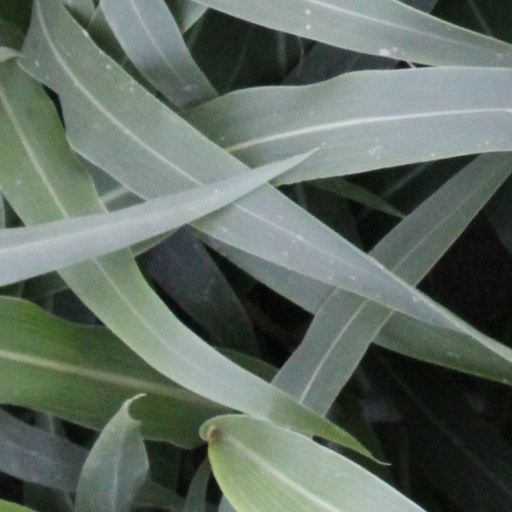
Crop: sorghum